Steve Owens (baseball)

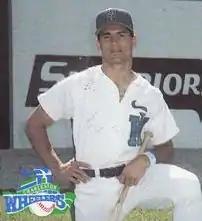
Owens in 1988

Stephen Owens (born July 4, 1965) is an American college baseball coach, currently serving as head coach of the Rutgers Scarlet Knights baseball team. He has held that position since prior to the 2020 season.